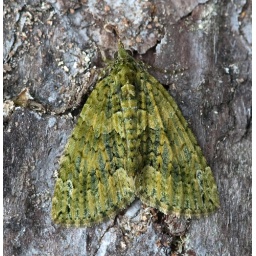
Not much red in this one but they are very variable, or so my book says.